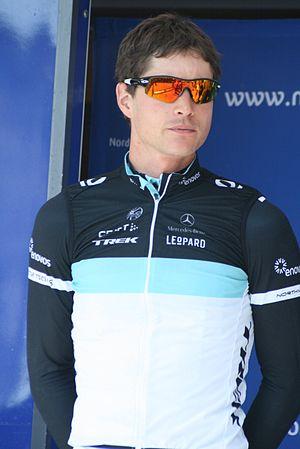
Présentation des coureurs au départ de la première étape William Clarke
William Clarke, né le 11 avril 1985, est un coureur cycliste australien membre de l'équipe Trek-Segafredo depuis 2019.